Kirkwood gap

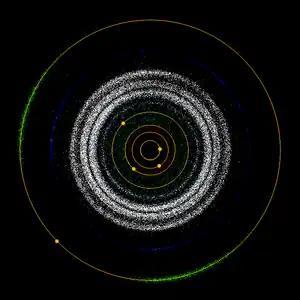
A plot of inner solar system asteroids and planets as of 2006 May 9, in a manner that exposes the Kirkwood gaps. Similar to the position plot, planets (with trajectories) are orange, Jupiter being the outer most in this view. Various asteroid classes are colour coded: 'generic' main-belt asteroids are white. Inside the main belt, there are the Atens (red), Apollos (green), and Amors (blue). Outside the main belt are the Hildas (blue) and the Trojans (green). All object position vectors have been normalized to the length of the object's semi-major axis. The Kirkwood gaps are visible in the main belt.

A Kirkwood gap is a gap or dip in the distribution of the semi-major axes (or equivalently of the orbital periods) of the orbits of main-belt asteroids. They correspond to the locations of orbital resonances with Jupiter. The gaps were first noticed in 1866 by Daniel Kirkwood, who also correctly explained their origin in the orbital resonances with Jupiter while a professor at Jefferson College in Canonsburg, Pennsylvania.